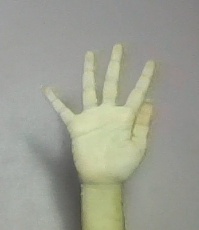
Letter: sheen